Exchange State Bank

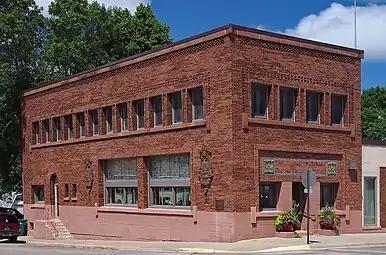
Exchange State Bank from the southeast

The Exchange State Bank in Grand Meadow, Minnesota, United States, is a Prairie School style building that was built in 1910. It was designed by architects Purcell & Elmslie. It has also been known as the First American State Bank. It was listed on the National Register of Historic Places in 1975.